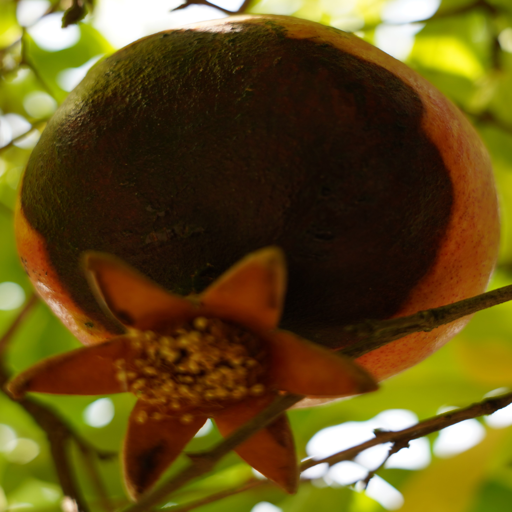
Label: Colletotrichum spp